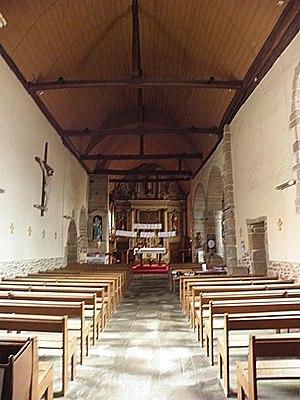
Intérieur de l'église Saint-Germain de Vieux-Vy-sur-Couesnon (35).
Vieux-Vy-sur-Couesnon est une commune française située dans le département d'Ille-et-Vilaine, en région Bretagne, peuplée de 1 216 habitants.